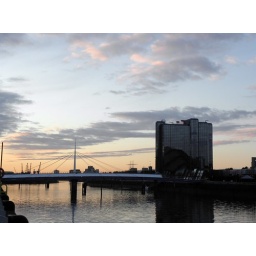
SECC reflected in neighbouring building and water